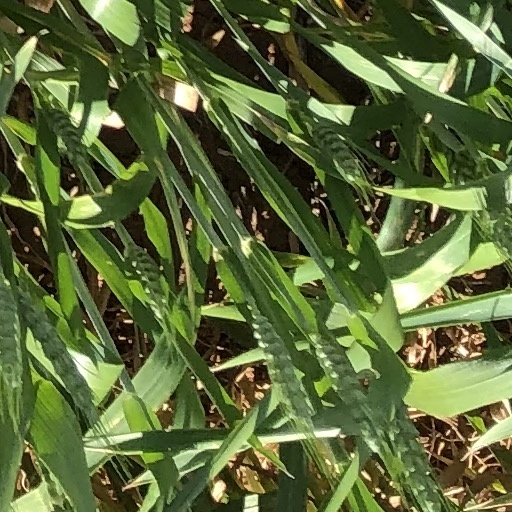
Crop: wheat